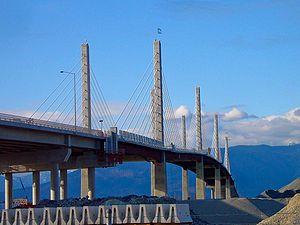
Cet article présente une liste de ponts remarquables du Canada, tant par leurs caractéristiques dimensionnelles, que par leur intérêt architectural ou historique.
Le Golden Ears, officiellement Golden Ears Bridge, est un pont à haubans à six voies sur le Fraser à l'est de la région de Vancouver dans la province de Colombie-Britannique au Canada. Mis en service en 2009, il relie la rive sud du fleuve, qui abrite les villes de Langley et de Surrey, avec la rive nord où se trouvent Maple Ridge et Pitt Meadows.